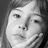
Emotion: neutral